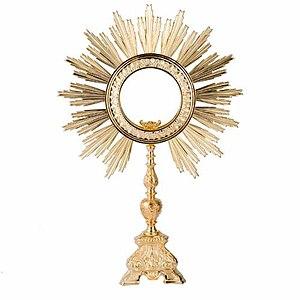
Ostensoir baroque pour hostie de concélébration. Ostensoir de grande taille (64 cm de hauteur) en bronze doré avec or 24 carats, fourni de double fenêtre en verre et ouverture postérieure pour insérer l'hostie dans la lunule. Objet important, précieux et raffiné à un coût accessible.
Un ostensoir est un objet liturgique de l'Église catholique romaine, l'Église vieille-catholique et l'Église anglicane dans lequel est présentée une hostie consacrée à l'adoration des fidèles et qui est généralement placé sur un autel. Monté sur un pied, il consiste aujourd'hui en une custode de verre entourée de rayons qui lui donnent l'apparence du soleil.